Wyco Church

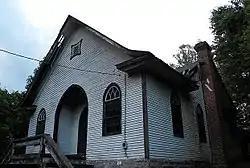
Wyco Church, August 2008

Wyco Church, also known as Wyco Community Church, Wyco Independent Church, Wyco Freewill Baptist Church, and Wyco Independent Baptist Church, is a historic Baptist church located near Mullens, Wyoming County, West Virginia. It was built in 1917, and is a rectangular frame building with a front gable-roof and set a cut sandstone foundation. It is clad in wood clapboard and features lancet windows and a prominent, recessed entrance in the Late Gothic Revival style. It was constructed by Coal Baron Major W.T. Tam's carpenters for use by coal miners and their families at the Wyco coal town .